Typhoon Man-yi (2007)

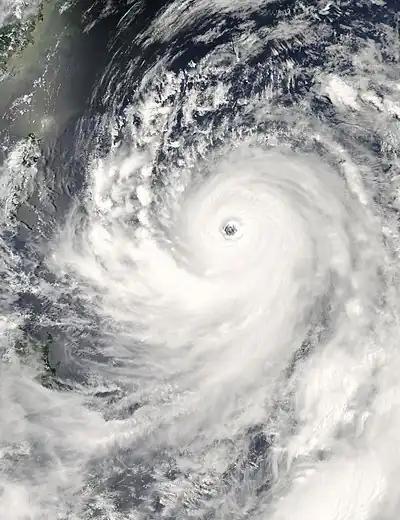
Typhoon Man-yi near its peak intensity on July 12

Typhoon Man-yi, known in the Philippines as Super Typhoon Bebeng, was a powerful tropical cyclone that battered Japan as a weakening typhoon and became the second super typhoon of the 2007 Pacific typhoon season, just after Yutu. The fourth named storm and the third typhoon of this season, Man-yi formed from a monsoon trough near the Philippines on July 5. The disturbance gradually organized and on 12:00 UTC on July 27, the JTWC issued a TCFA for the developing system. Under favorable conditions, the disturbance rapidly organized to a tropical storm, with the JMA naming it "Man-yi". As it entered the Philippine Area of Responsibility on July 11, the storm explosively organized on the Philippine Sea, before passing near Okinawa on 13:00 UTC on the next day. Man-yi began to weaken on July 13 due to increasingly unfavorable conditions, before scraping southern Japan on the night of the same day. Due to the deteriorating conditions of the typhoon, the JMA and the JTWC downgraded the system to a tropical storm, before issuing their final warning as it became extratropical on July 15.